History of the Jews in France

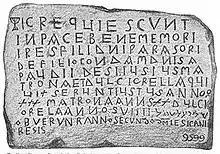
Funerary stele from Narbonne at the 7th-century beginning of the reign of Egica. The text begins with the Latin phrase and includes the Hebrew phrase . In various sources it is described as a Jewish inscription dated with the local calendar—the regnal year of Egica—rather than the Hebrew calendar, an "inscription relating to the Jews of France", or as a "Christian inscription".

They probably remained under Roman law until the triumph of Christianity, with the status established by Caracalla, on a footing of equality with their fellow citizens. Their association with fellow citizens was generally amicable, even after the establishment of Christianity in Gaul. The Christian clergy participated in some Jewish feasts; intermarriage between Jews and Christians sometimes occurred; and the Jews made proselytes. Worried about Christians adopting Jewish religious customs, the third Council of Orléans (539) warned the faithful against Jewish "superstitions", and ordered them to abstain from traveling on Sunday and from adorning their persons or dwellings on that day. In the 6th century, a Jewish community thrived in Paris. They built a synagogue on the Île de la Cité, but it was later torn down by Christians, who erected a church on the site.